United Kingdom in the Eurovision Song Contest 2001

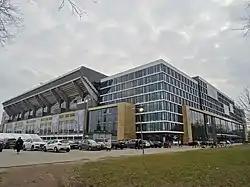
The Eurovision Song Contest 2001 took place at Parken Stadium in Copenhagen, Denmark.

The Eurovision Song Contest 2001 took place at Parken Stadium in Copenhagen, Denmark, on 12 May 2001. The relegation rules introduced for the were again utilised ahead of the 2001 contest, based on each country's average points total in previous contests. The 23 participants were made up of the host country, the "Big Four" countries (France, Germany, Spain and the United Kingdom), and the 12 countries with the highest average scores between the and contests competed in the final. As a member of the "Big Four", the United Kingdom automatically qualified to compete in the contest. On 21 November 2000, an allocation draw was held which determined the running order and the United Kingdom was set to perform in position 16, following the entry from and before the entry from . The United Kingdom finished in eighteenth place scoring 28 points.